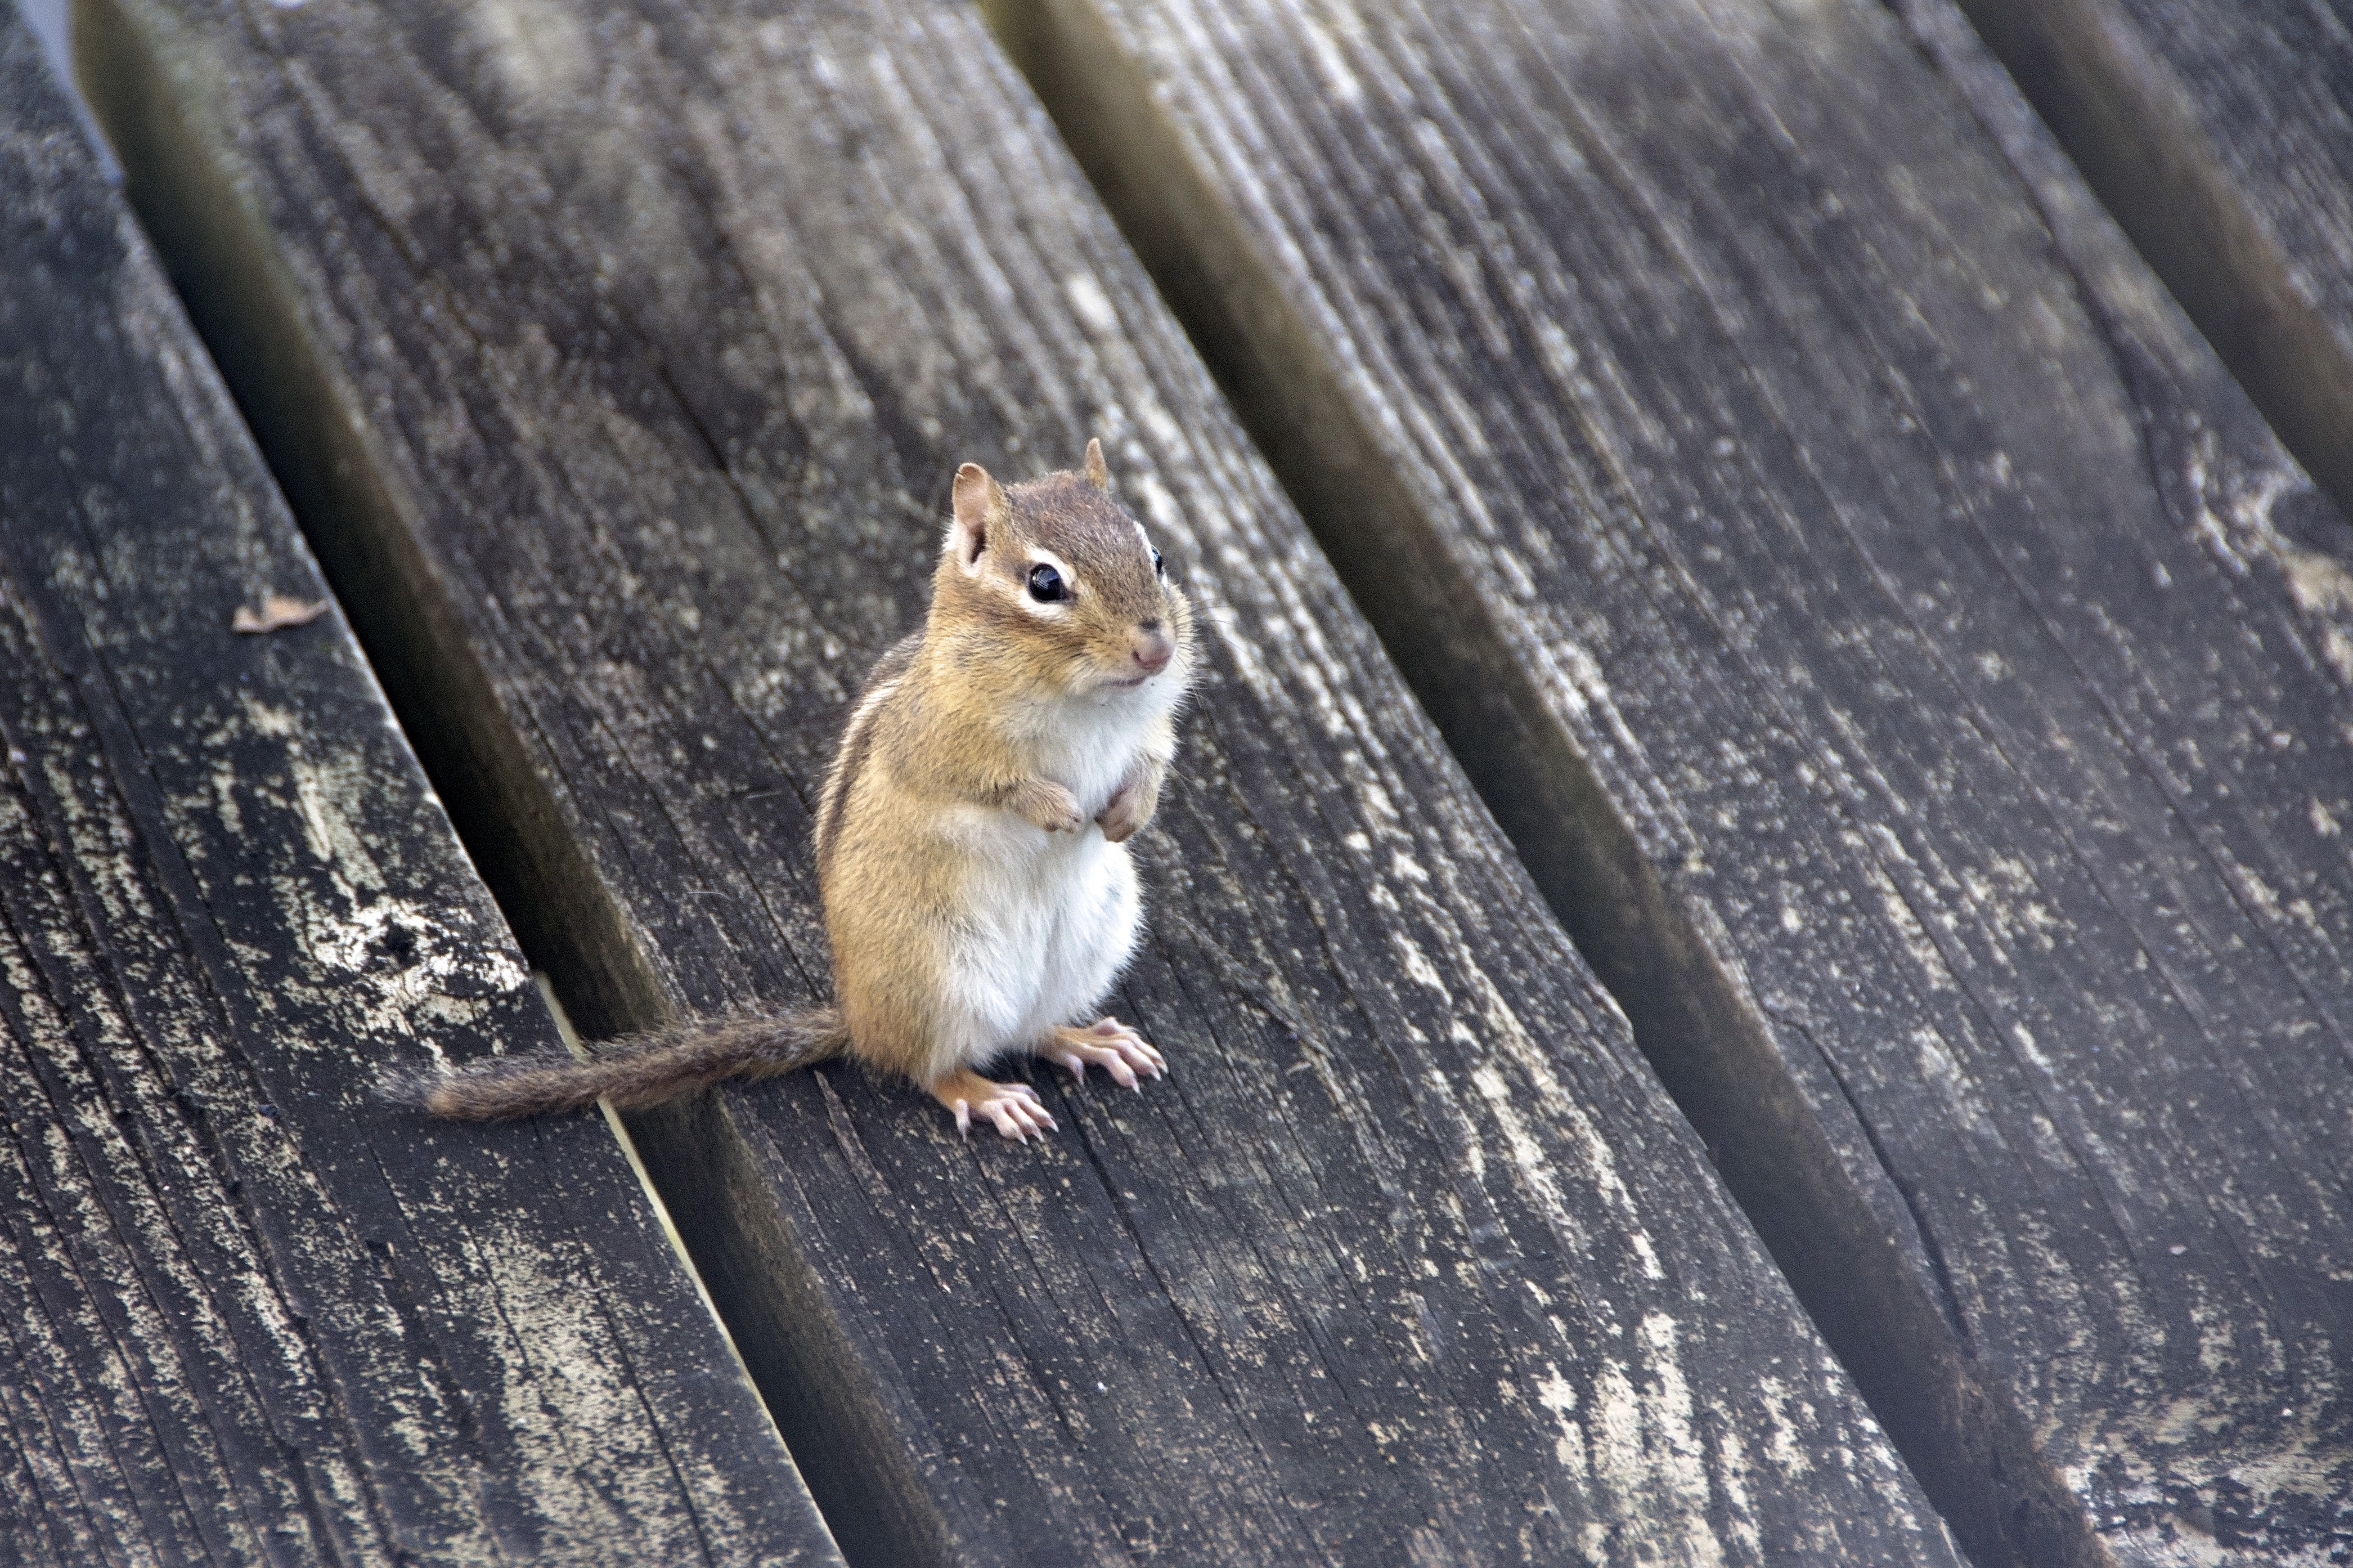
nature, animal, cute, wildlife, mammal, squirrel, rodent, fauna, whiskers, vertebrate, chipmunk, gerbil